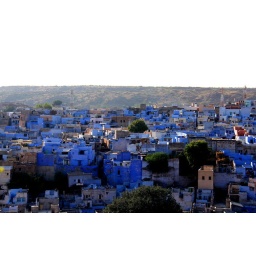
Jodhpur is often referred to as Blue city because of these blue houses around the Mehrangarh Fort.